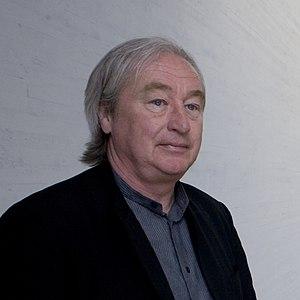
Steven Holl est un architecte américain. Il est connu notamment pour le musée d'Art contemporain de Kiasma à Helsinki et le controversé bâtiment Simmons Hall au MIT à Cambridge dans l'État du Massachusetts. En juin 2007 s'est ouverte au public l'extension très attendue du musée d'Art Nelson-Atkins à Kansas City dans le Missouri.